Jason Jordan

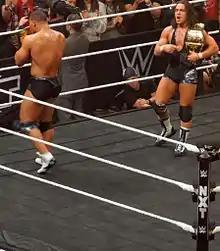
American Alpha after winning the NXT Tag Team Championship at the event in April 2016

On the January 27, 2016, episode of "NXT", Jordan and Gable began using the name American Alpha and defeated Blake and Murphy. On the March 16 episode of "NXT", American Alpha defeated The Vaudevillains to become the number one contenders for the NXT Tag Team Championship. At , American Alpha defeated The Revival to win the NXT Tag Team Championship. At the on June 8, they lost the tag team titles back to The Revival, ending their reign at 68 days. After the match, they were attacked by the debuting Authors of Pain. On the July 20 episode of "NXT", American Alpha made their final NXT appearance, losing to The Authors of Pain.